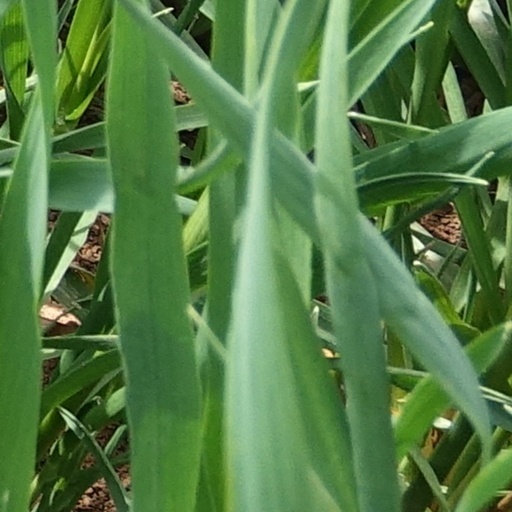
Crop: wheat